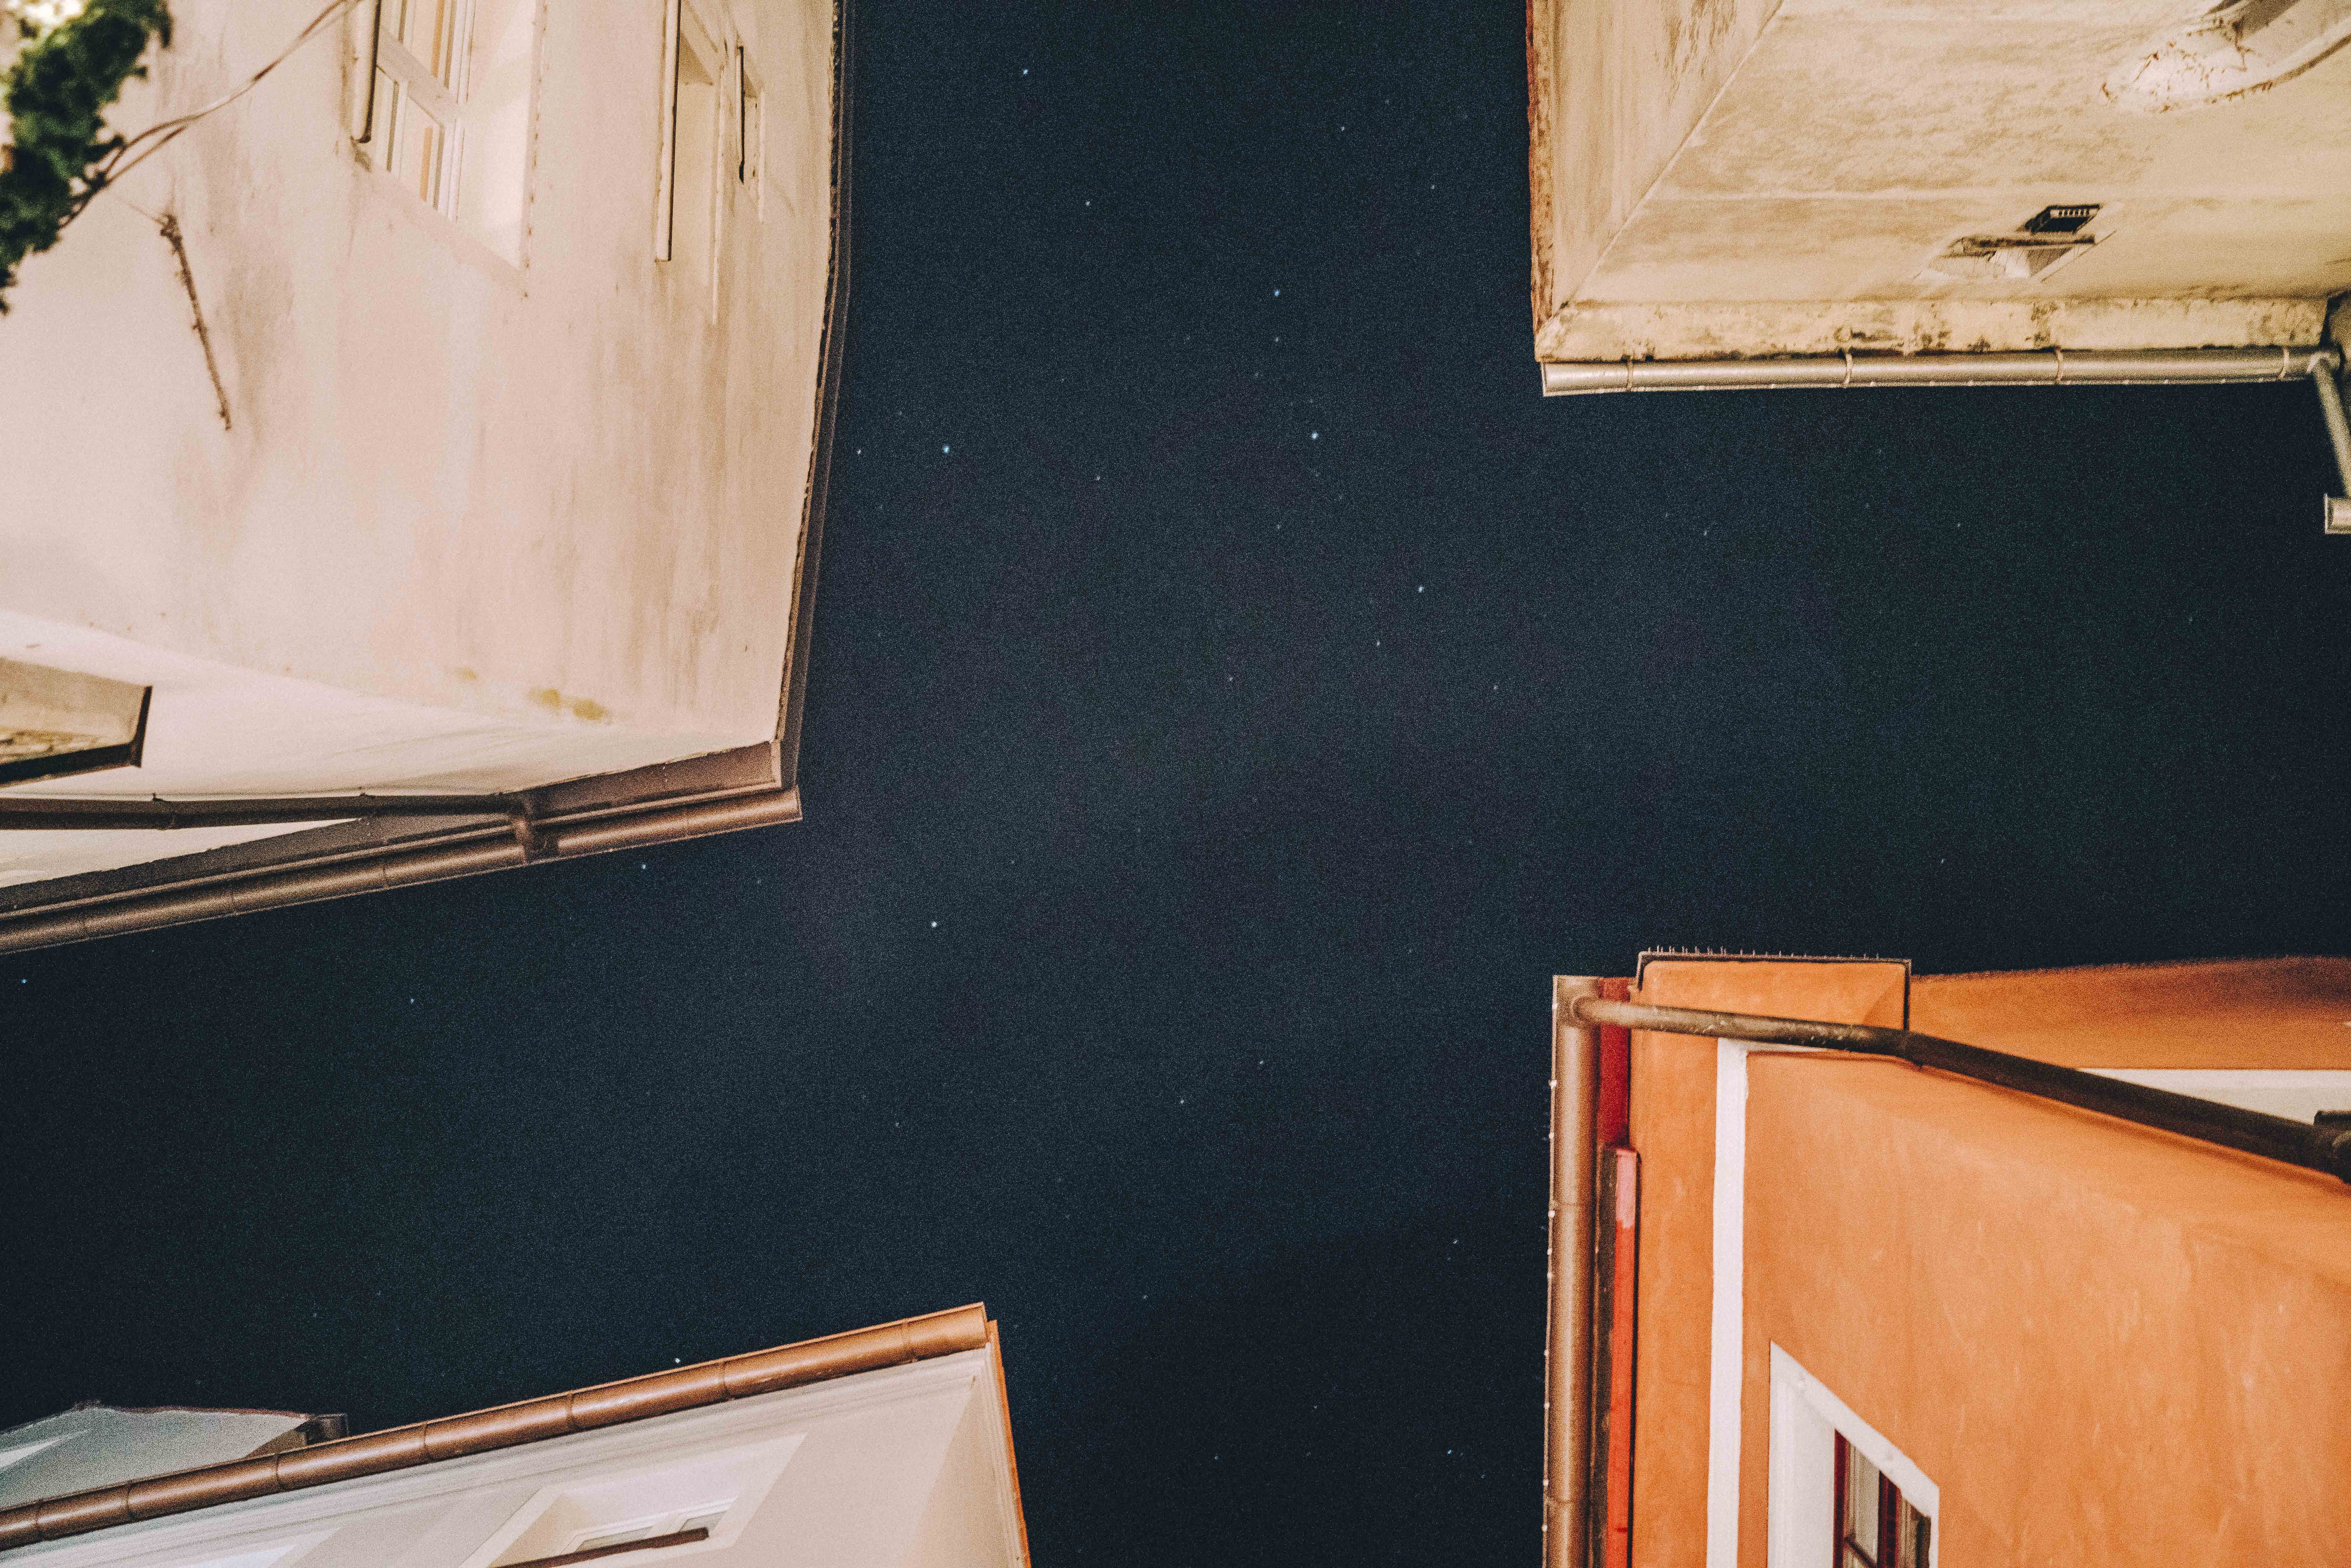
sky, wood, white, night, vintage, retro, house, floor, window, old, city, home, urban, wall, cityscape, color, kitchen, blue, room, interior design, design, cool, stadt, nacht, heritage, unesco, upper, shape, himmel, kulturerbe, regensburg, welterbe, palatinate, oberpflaz, weltkulturebe, window covering